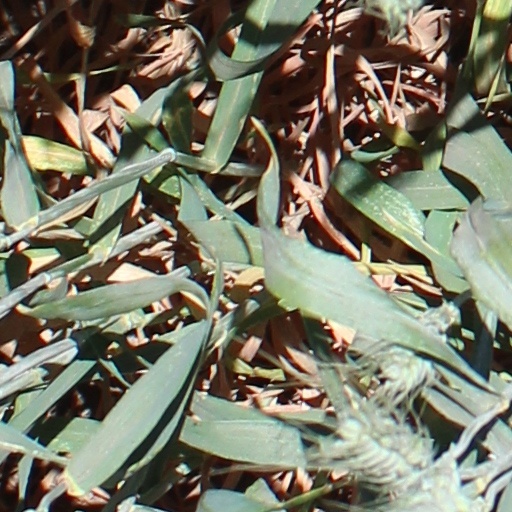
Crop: wheat